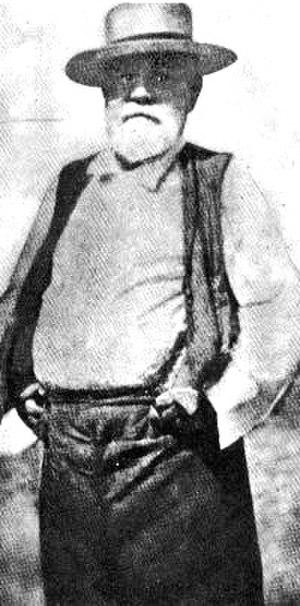
Le Juge est la vingt-sixième histoire de la série Lucky Luke par Morris et René Goscinny. Elle est publiée pour la première fois du nᵒ 1021 au nᵒ 1042 du journal Spirou. Puis elle est publiée en album en 1959.
Phantly Roy Bean est une personnalité de la conquête de l'Ouest, barman et juge arbitraire qui se surnommait lui-même « La Loi à l'ouest du Pecos ».